MFN2

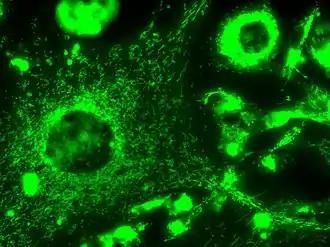
Interconnected green fluorescent stained mitochondria confer what is known as "mitochondrial network", which is constantly undergoing through processes of fusion and fission in order to maintain cell distribution and size.

MFN2 is a mitochondrial membrane protein that participates in mitochondrial fusion and contributes to the maintenance and operation of the mitochondrial network. Mitochondria function as a dynamic network constantly undergoing fusion and fission. The balance between fusion and fission is important in maintaining the integrity of the mitochondria and facilitates the mixing of the membranes and the exchange of DNA between mitochondria. MFN1 and MFN2 mediate outer membrane fusion, OPA1 is involved in inner membrane fusion, and DRP1 is responsible for mitochondrial fission.